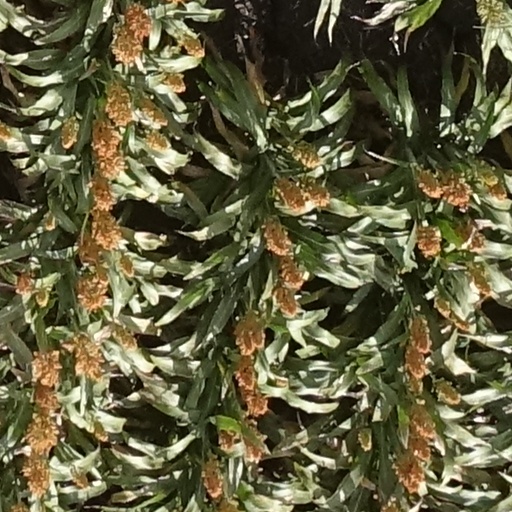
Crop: sorghum